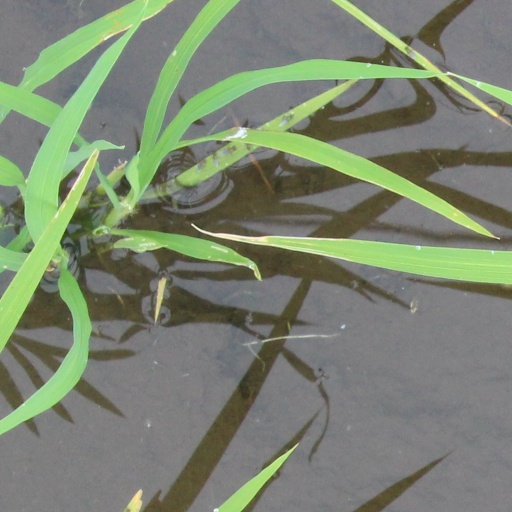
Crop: rice